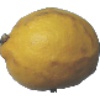
Label: Lemon 1